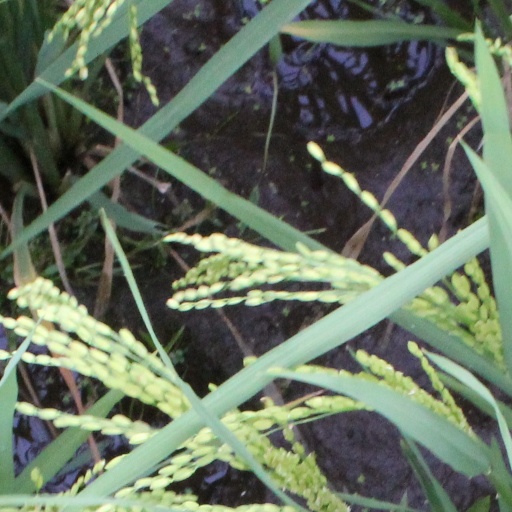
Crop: rice